St. Catharines Roma Wolves

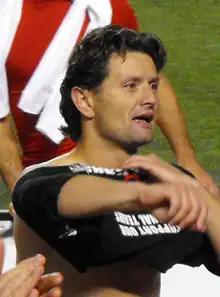
Canadian international Tomasz Radzinski played with St. Catharines Wolves before he went overseas to Europe.

Their success would continue through the following season as Dino Perri was given the dual role of coaching and playing for the team. The team roster was reinforced with the signings of Rick Titus, Peyvand Mossavat, Jerry Cipriani, Peter Sarantopoulos, and Peter Gastis. Perri managed to defend St. Cathraine's Umbro Cup by finishing first in the cup standings. In the regular season the Wolves finished second in the overall standings, and clinched a postseason berth, as well as posting the best defensive record throughout the season. Their opponents in the first round of the playoffs were the Toronto Supra, where St. Catharines advanced to the finals by winning the series on 2–1 on goals on aggregate. In the finals the Wolves faced the regular season champions Toronto Italia, but failed to capture the championship after losing by a score of 11–0 on goals on aggregate.